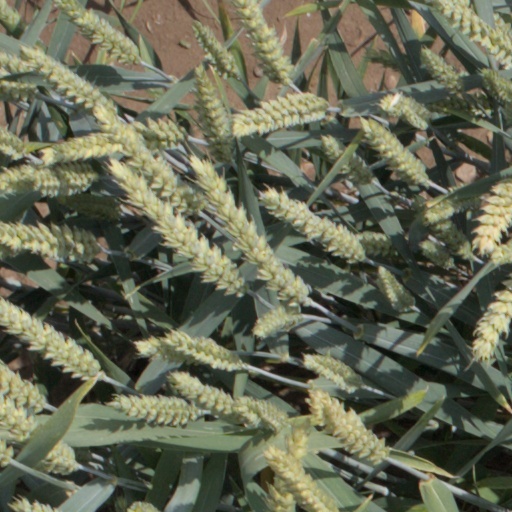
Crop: wheat